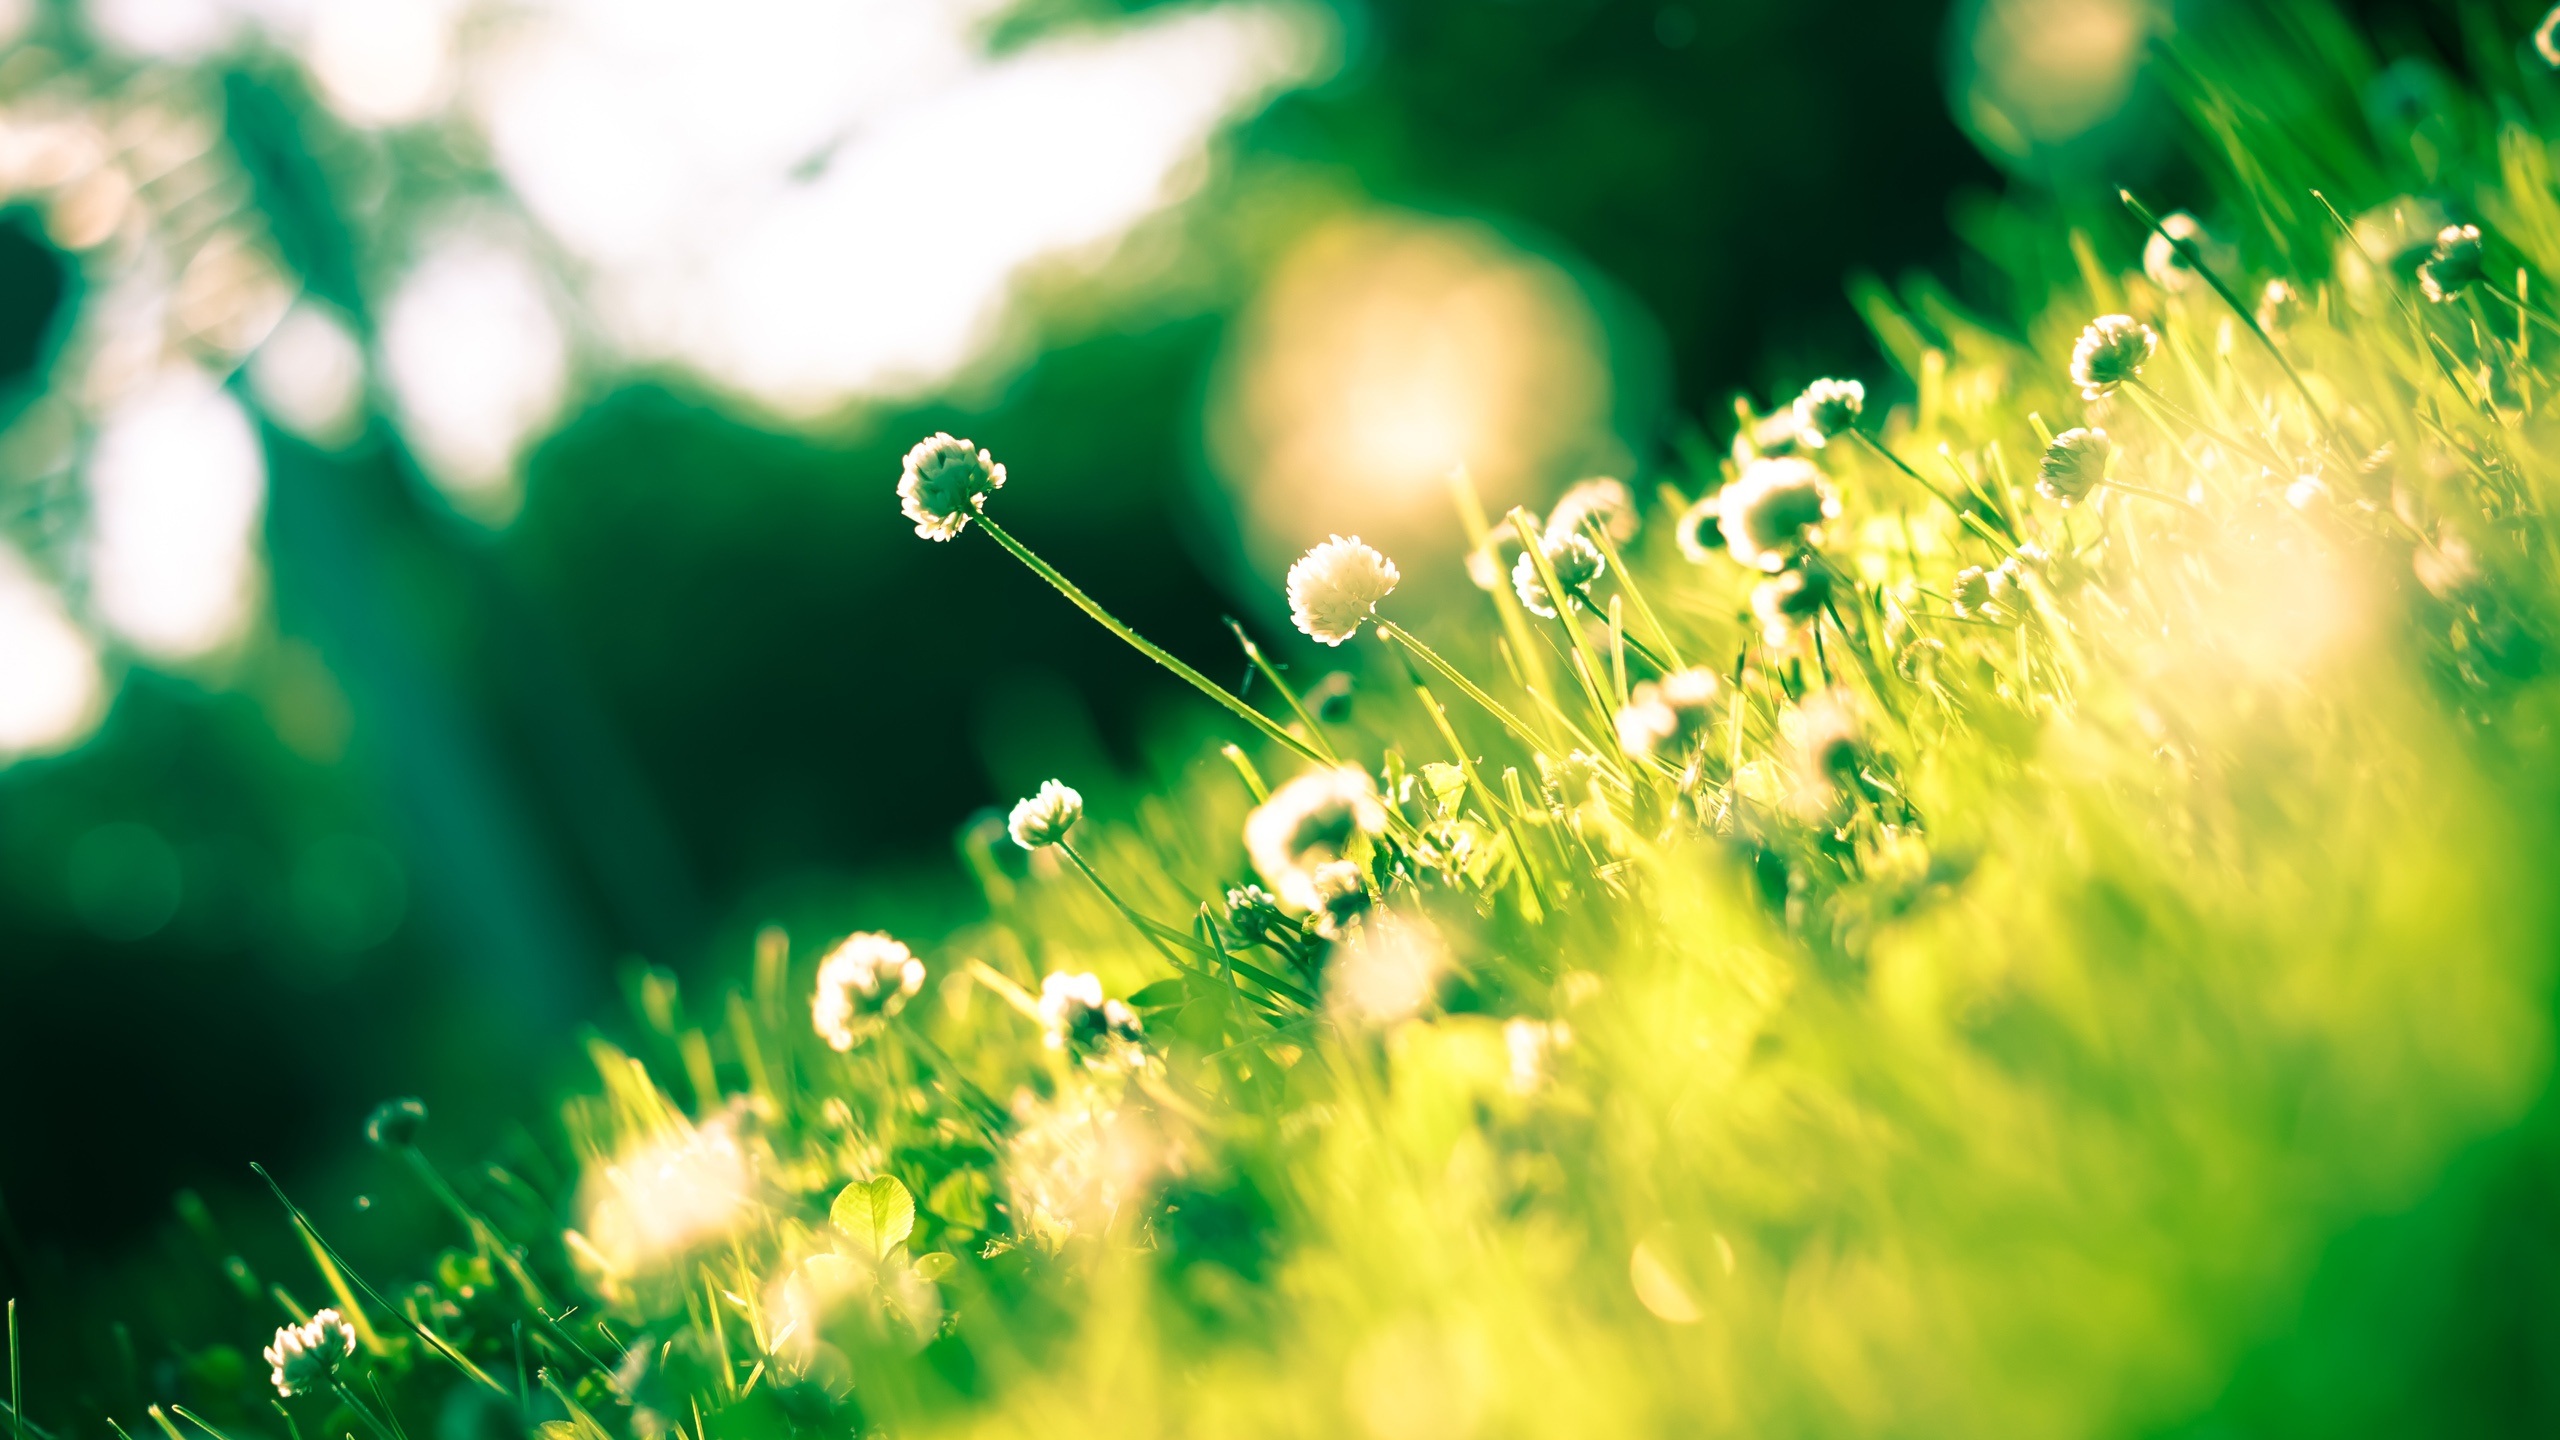
green, nature, macro photography, tree, flower, grass, plant, yellow, photography, flora, light, sunlight, branch, leaf, night, close up, moisture, petal, dew, computer wallpaper, reflection